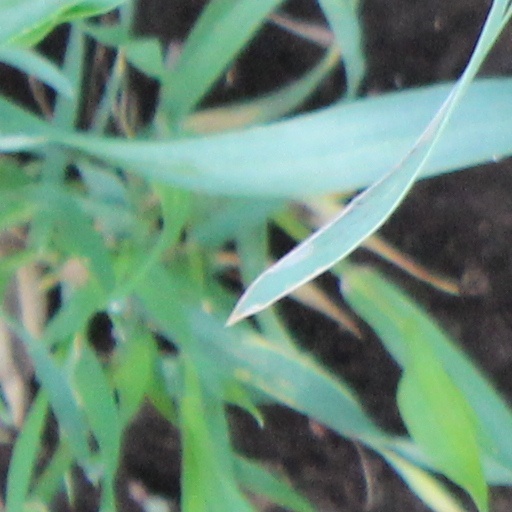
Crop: wheat